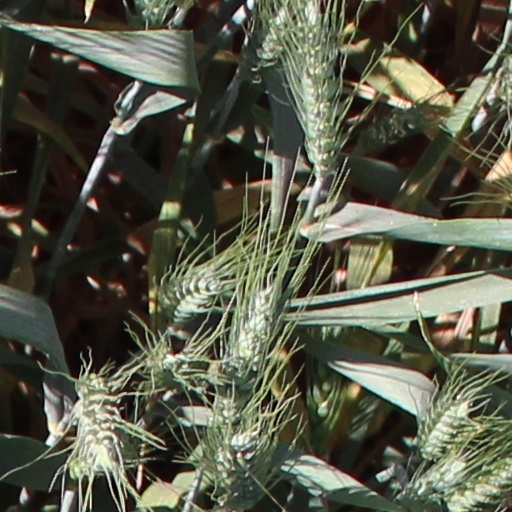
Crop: wheat